Mesmerized (film)

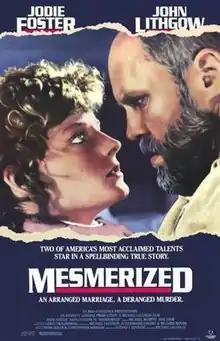
Video release poster

Mesmerized (also known as Shocked and My Letter to George) is a 1985 drama film directed by Michael Laughlin and starring Jodie Foster, John Lithgow and Michael Murphy.